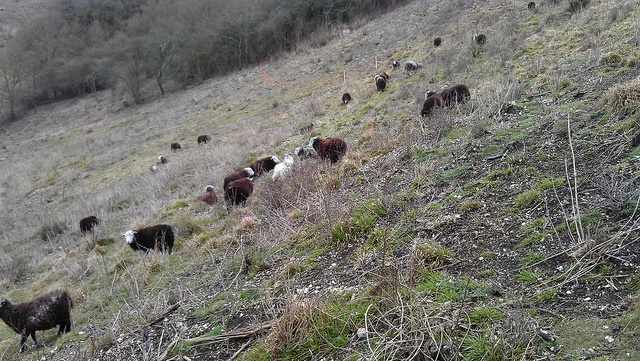
The cows were all grazing on the side of a hill.
A group of cows are standing on a hillside.
A herd of cattle grazing on a steep slope.
A herd of cattle are descending the field of grey, tall grass.
A herd of animals laying on top of a lush green field.